Italo Campanini

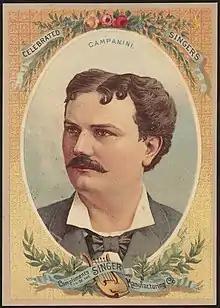

Italo Campanini (30 June 1845 – 14 November 1896) was a leading Italian operatic tenor, whose career reached its height in London in the 1870s and in New York City in the 1880s and 1890s. He had a repertoire of 80 operas and was the brother of the orchestral conductor Cleofonte Campanini.